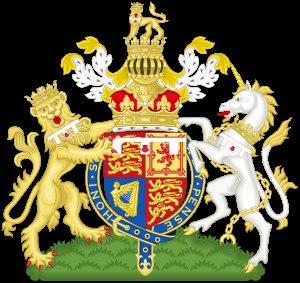
Le prince William, duc de Cambridge, né le 21 juin 1982 au St. Mary's Hospital de Paddington, est un membre de la famille royale britannique. Fils aîné du prince Charles, prince de Galles, héritier du trône, et de Lady Diana Spencer, il est le petit-fils de la reine Élisabeth II et du prince Philip, duc d'Édimbourg.